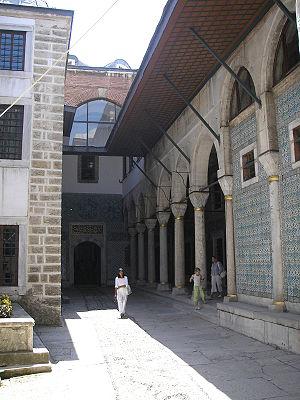
Le palais de Topkapı est un palais d'Istanbul, en Turquie. De 1465 à 1853, il est la résidence de ville, principale et officielle, du sultan ottoman. Le palais est construit sur l’emplacement de l’acropole de l’antique Byzance. Il domine la Corne d'Or, le Bosphore et la mer de Marmara. Le nom de « Topkapı Sarayı » signifie littéralement « palais de la porte des canons », d'après le nom d'une porte voisine aujourd'hui disparue. Il s'étend sur 700 000 m², et est entouré de cinq kilomètres de remparts.